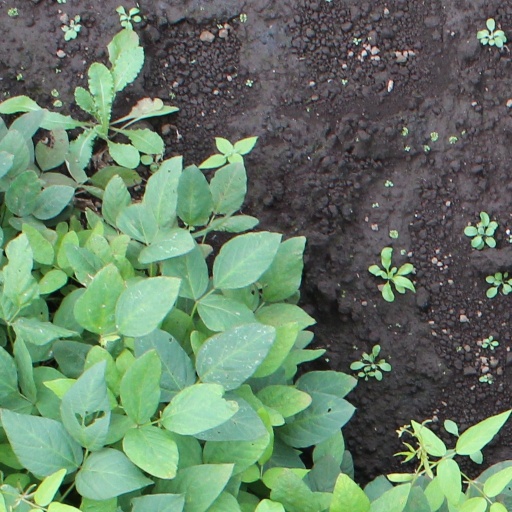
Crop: soybean